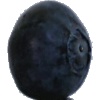
Label: blueberry